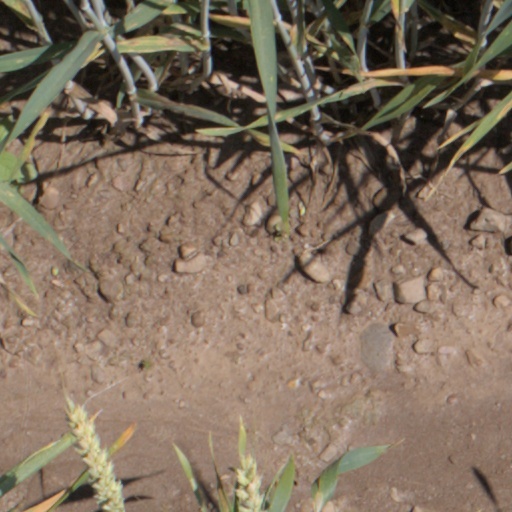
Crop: wheat